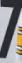
Number: 7